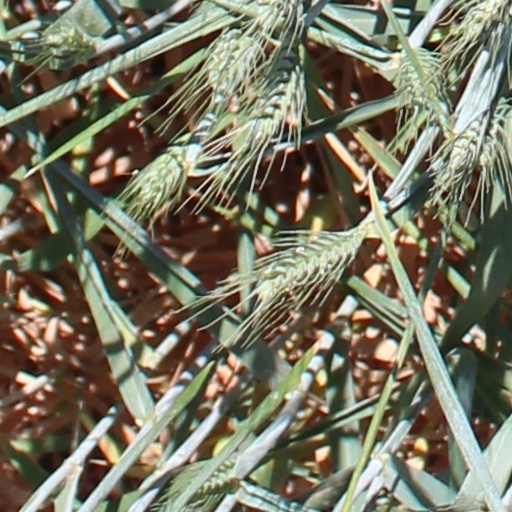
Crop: wheat